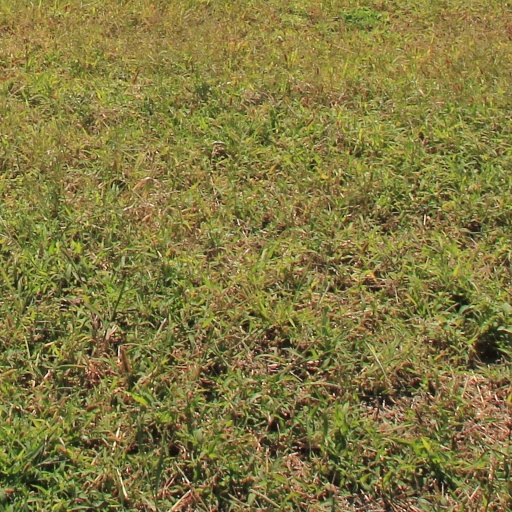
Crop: grape